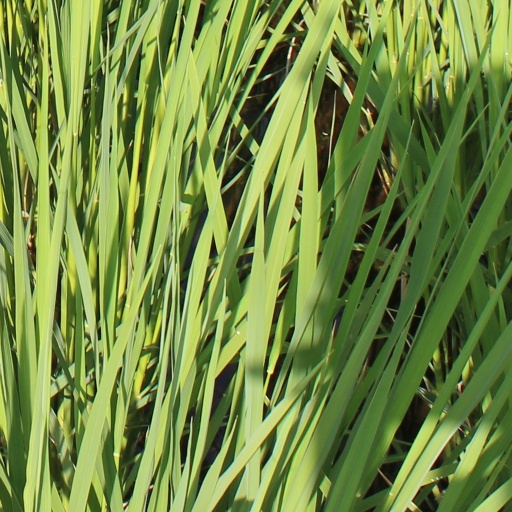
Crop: rice